Ursa Minor Dwarf

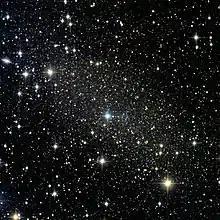
Ursa Minor Dwarf

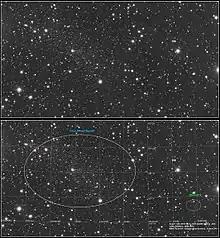
Amateur image, 10.7 hr. exposure with Esprit 100 APO Refractor+QHY16200CCD @-20C/ IDAS LP2 filter

The Ursa Minor Dwarf is a dwarf spheroidal galaxy, discovered by A.G. Wilson of the Lowell Observatory, in the United States, during the Palomar Sky Survey in 1955. It appears in the Ursa Minor constellation, and is a satellite galaxy of the Milky Way. The galaxy consists mainly of older stars and seems to house little to no ongoing star formation. Its centre is around 225,000 light years distant from Earth.